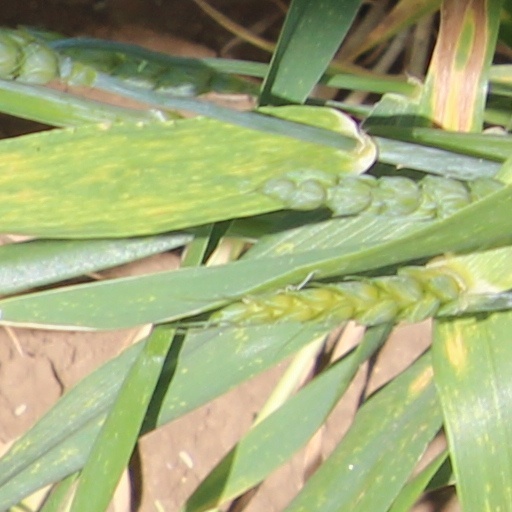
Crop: wheat